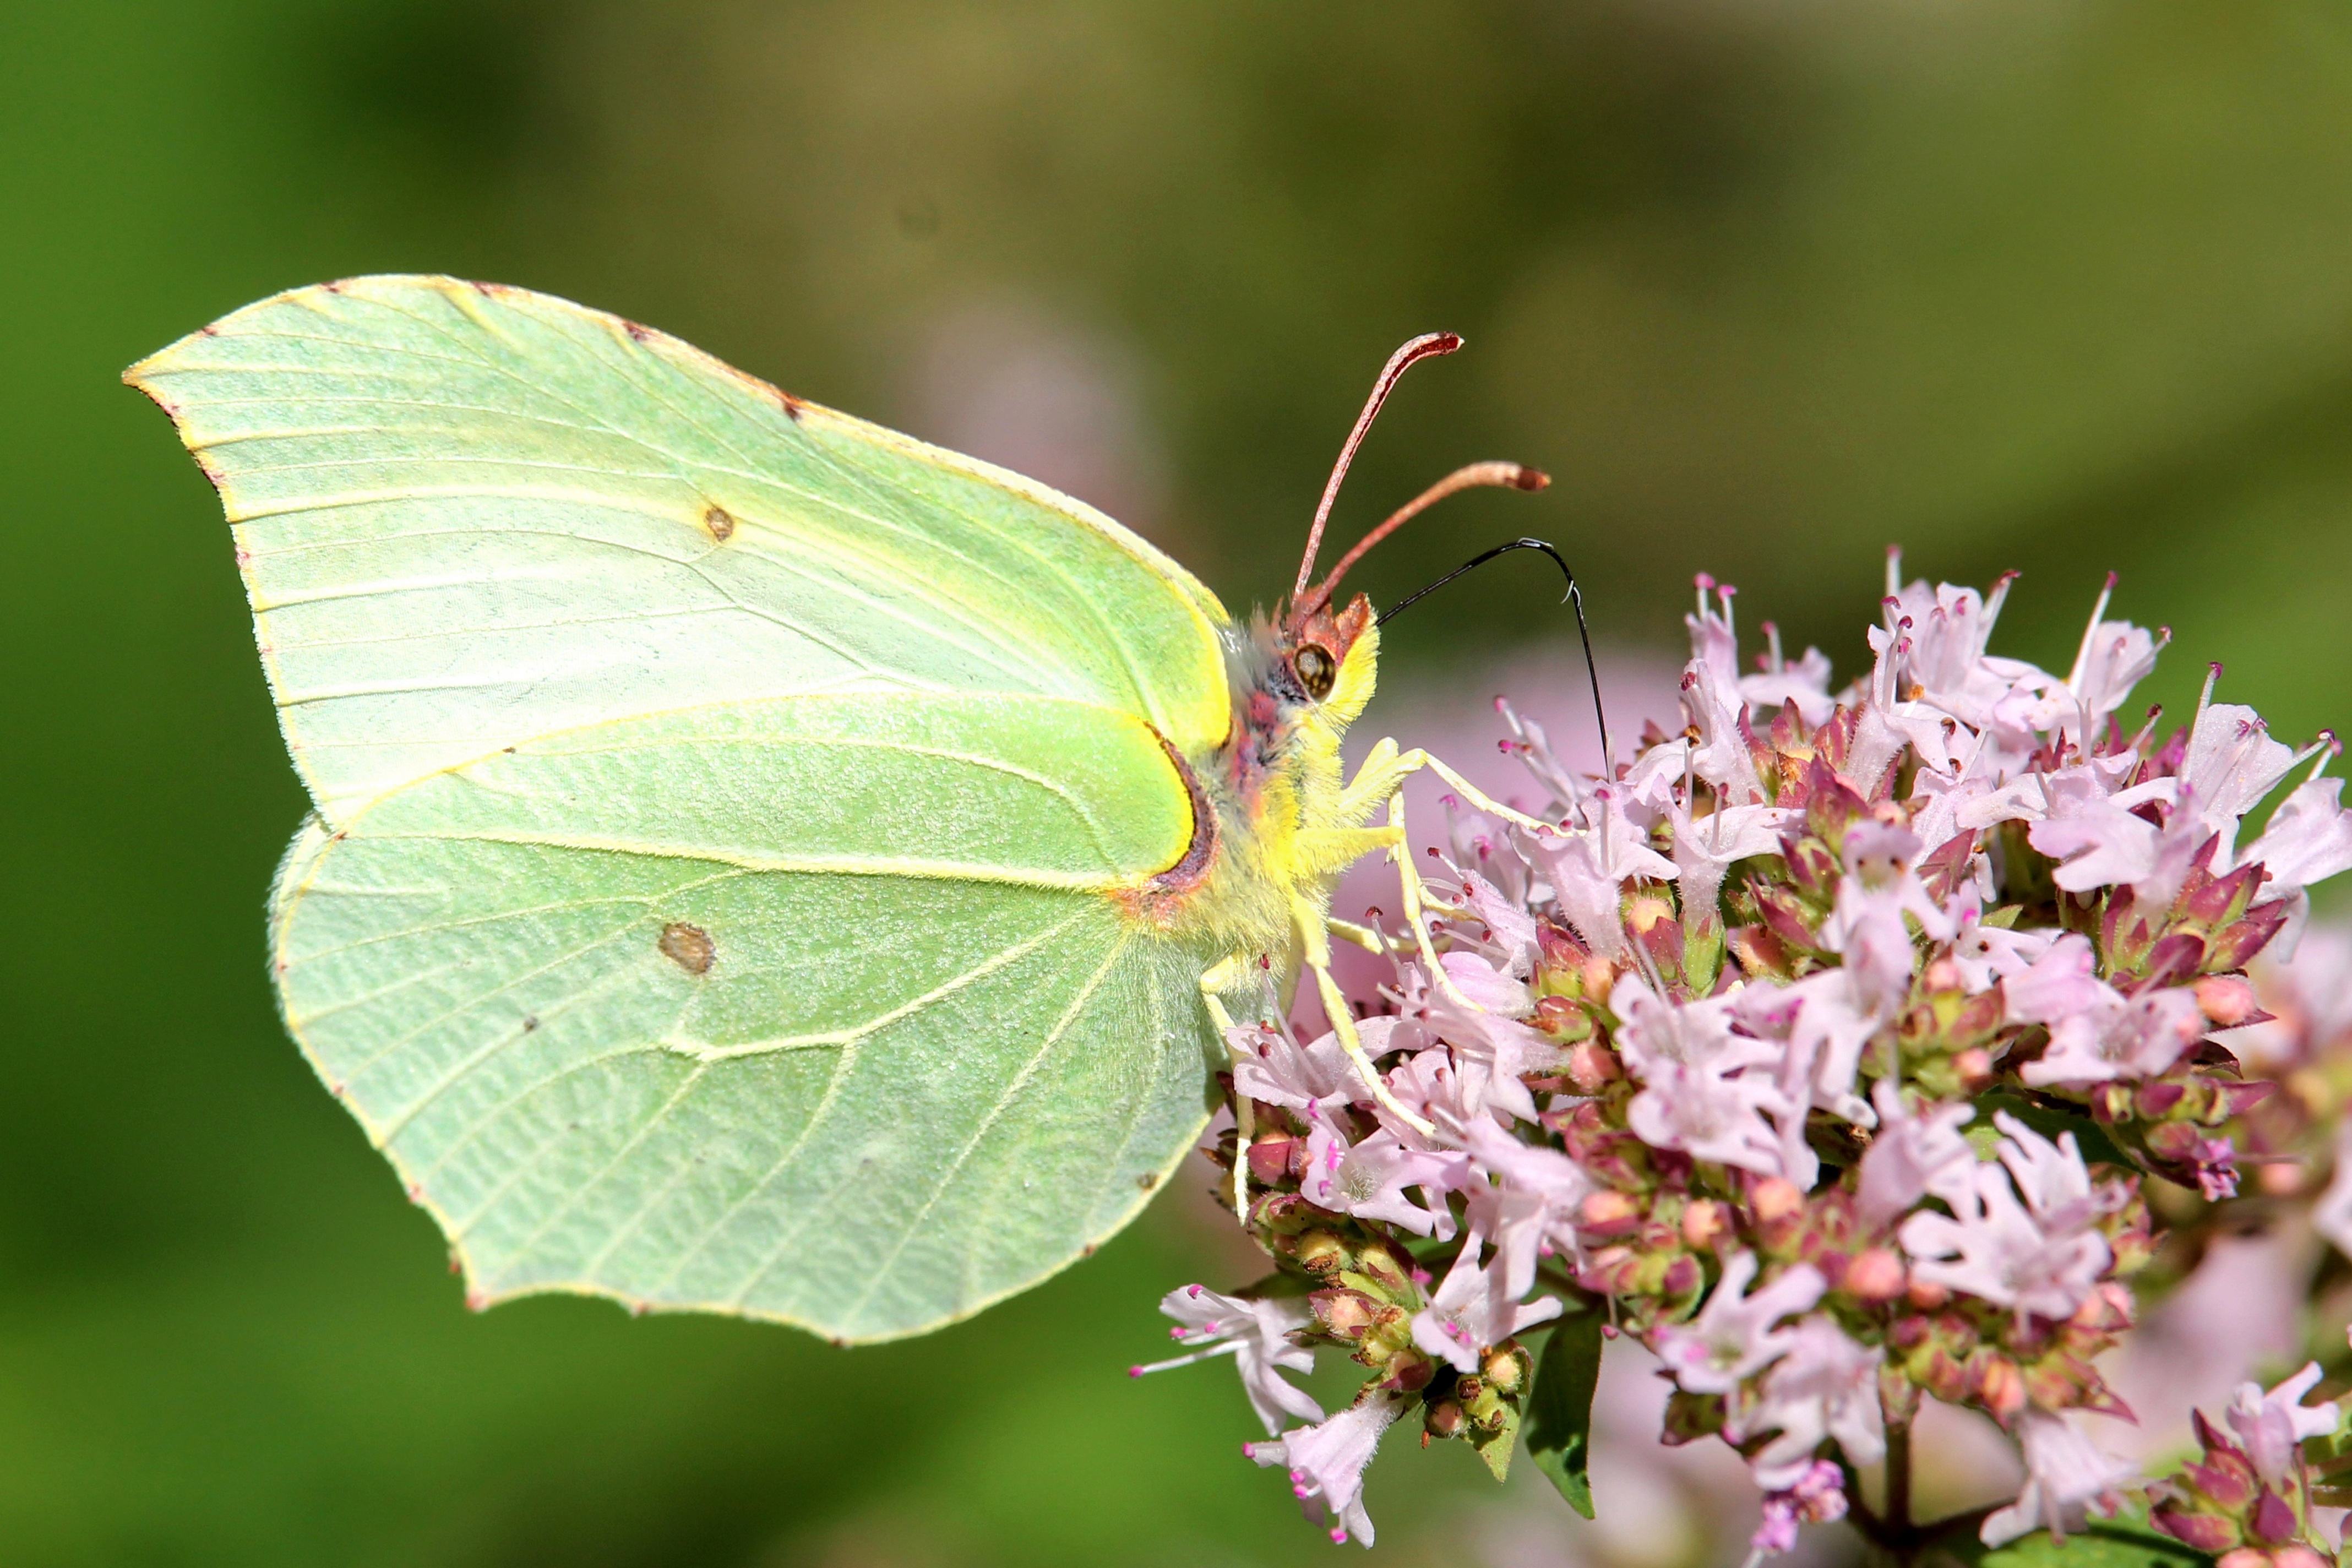
nature, blossom, photography, leaf, flower, insect, botany, butterfly, flora, fauna, invertebrate, wildflower, flowers, close up, nectar, pieridae, macro photography, arthropod, gonepteryx rhamni, pollinator, moths and butterflies, lycaenid, colias